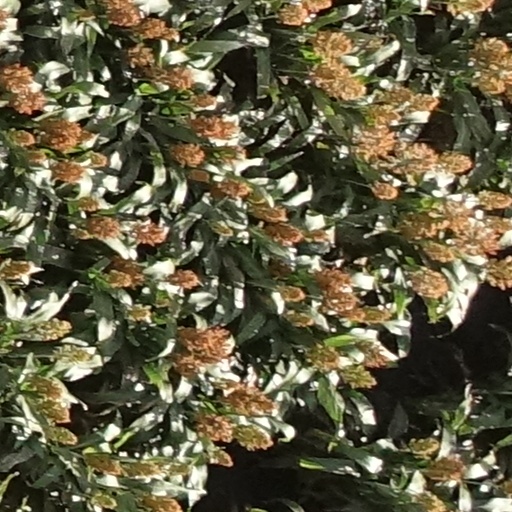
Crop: sorghum